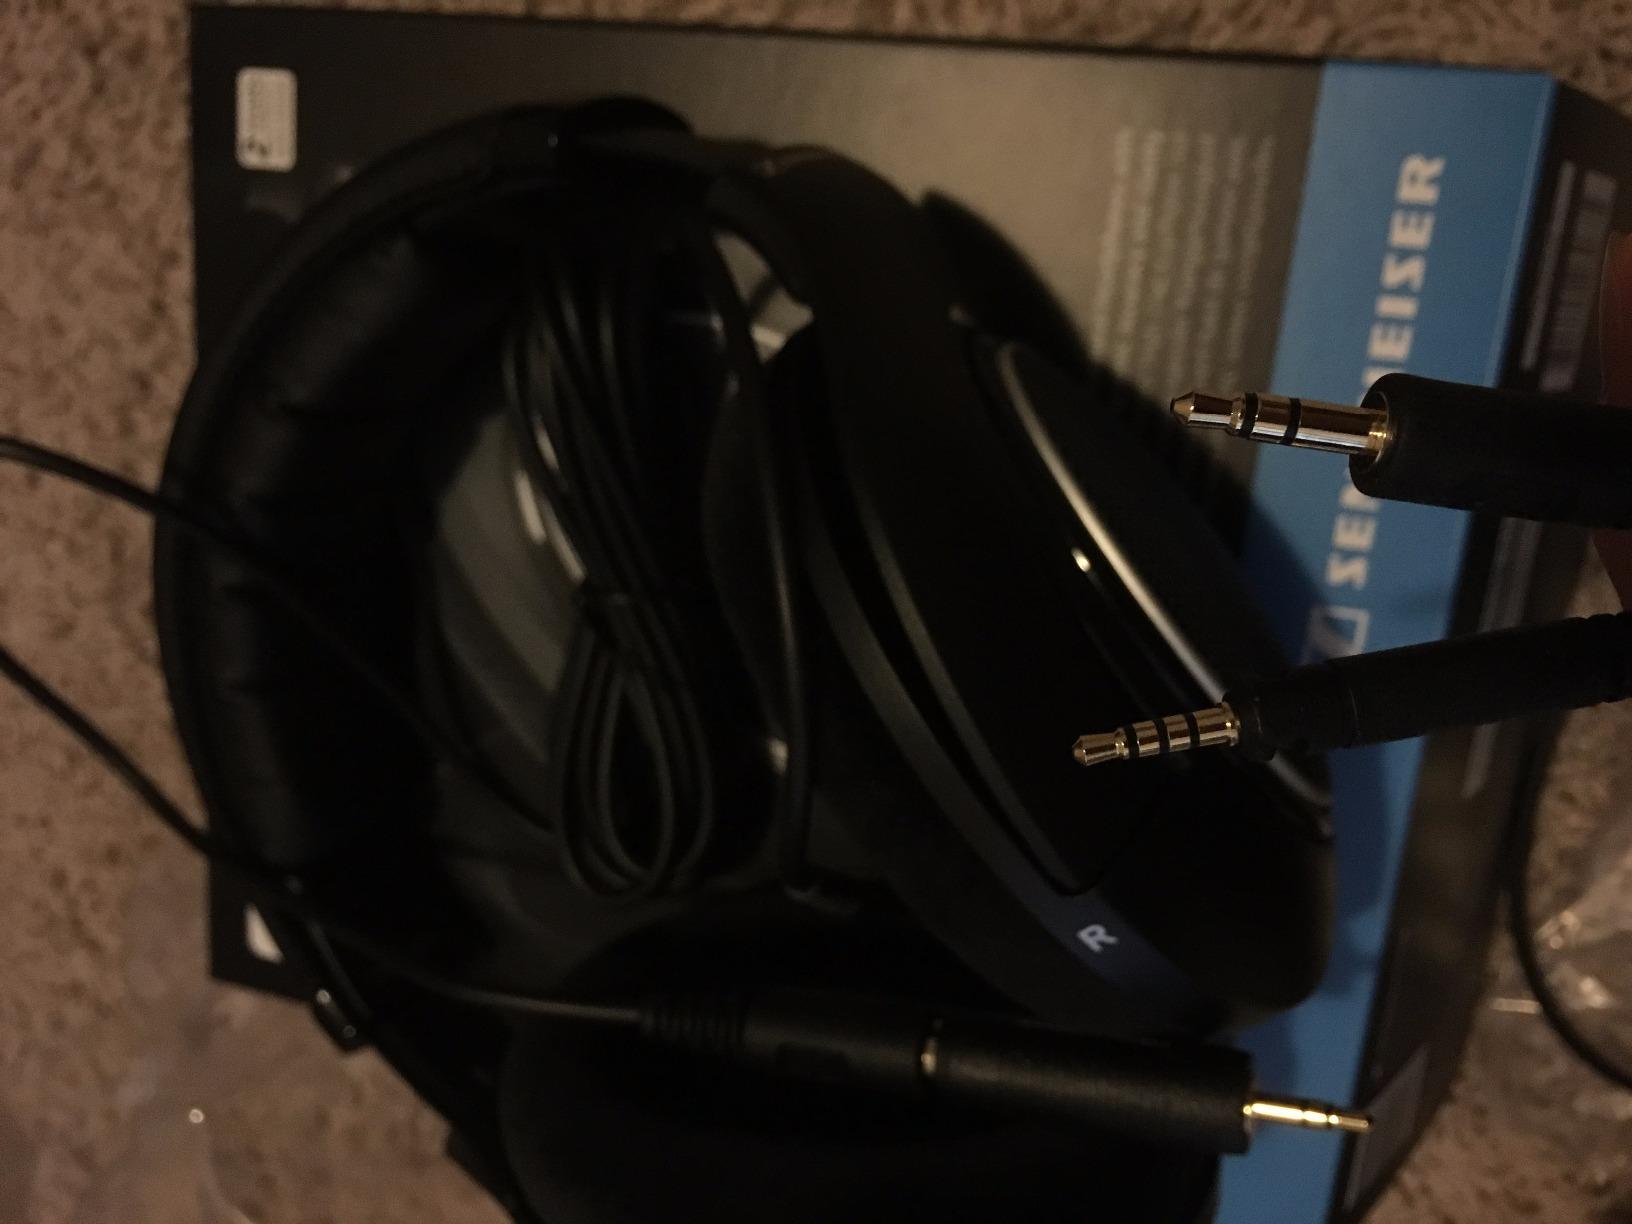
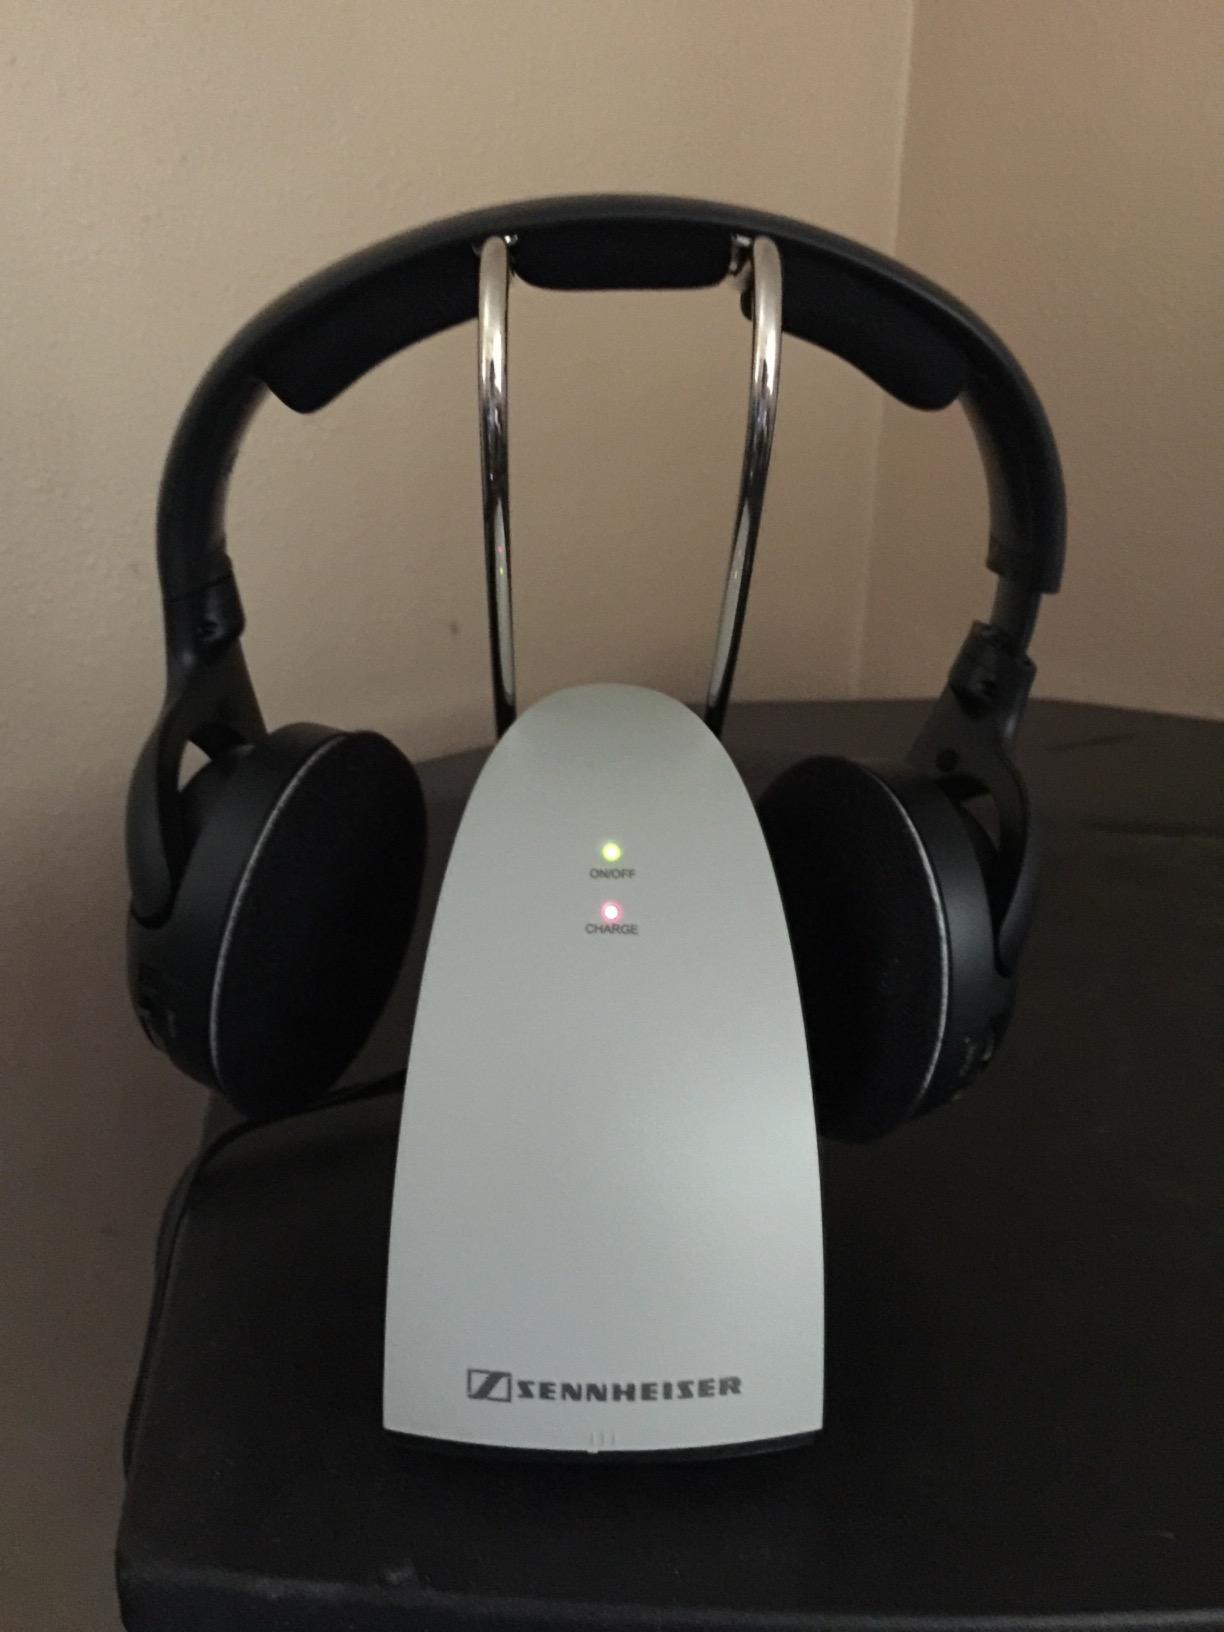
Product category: headphones
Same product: no